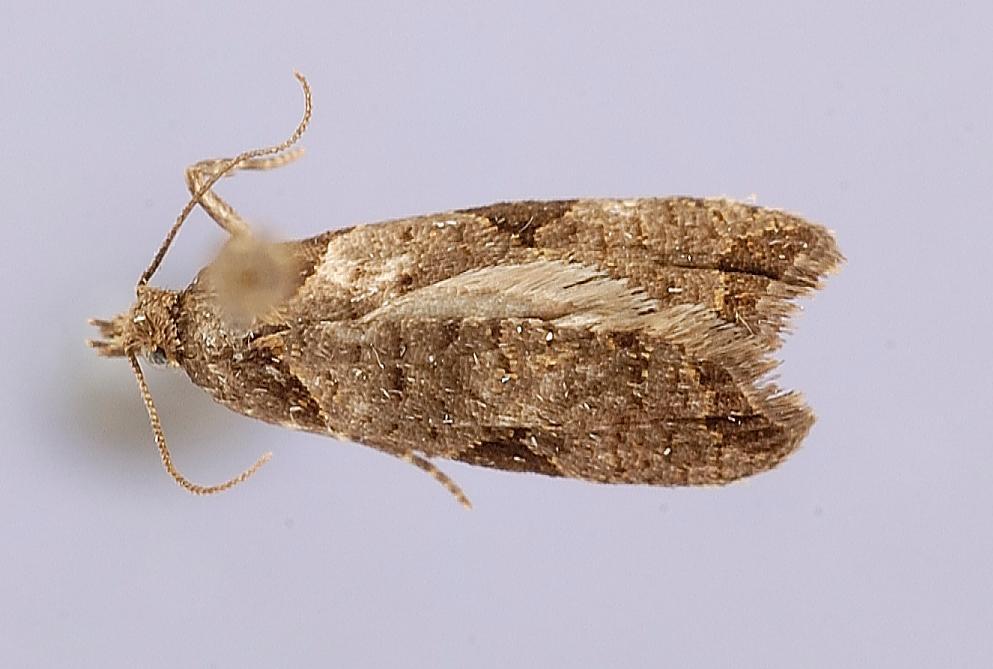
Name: Odonthalitus fuscomaculatus
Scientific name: Odonthalitus fuscomaculatus Brown, 2000
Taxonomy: Animalia, Arthropoda, Insecta, Lepidoptera, Tortricidae
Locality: Route 15, kilometer 206, San Lorenzo, [Not Stated], Michoacan, Mexico
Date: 19 Jul 1966